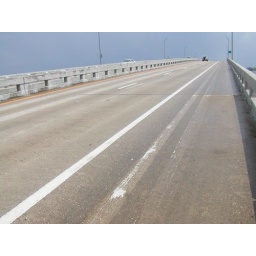
UP the bridge to Gulf Island. Note how they subtracted from the traffic lanes to put in a bike lane.